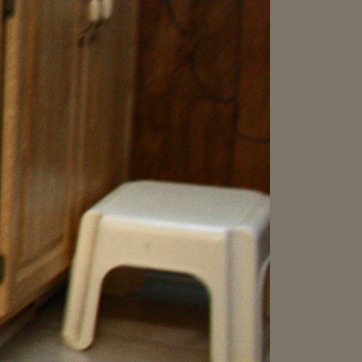
Material: plastic